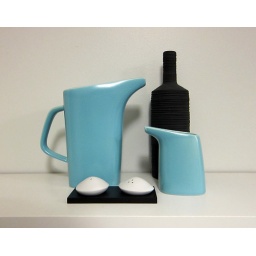
Pitchers, shakers and bottle in the kitchen